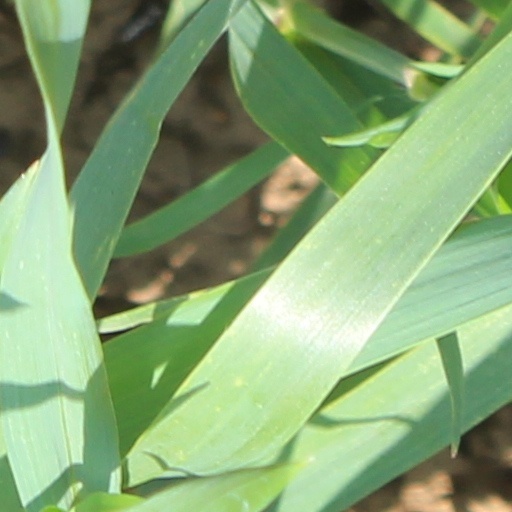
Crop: wheat